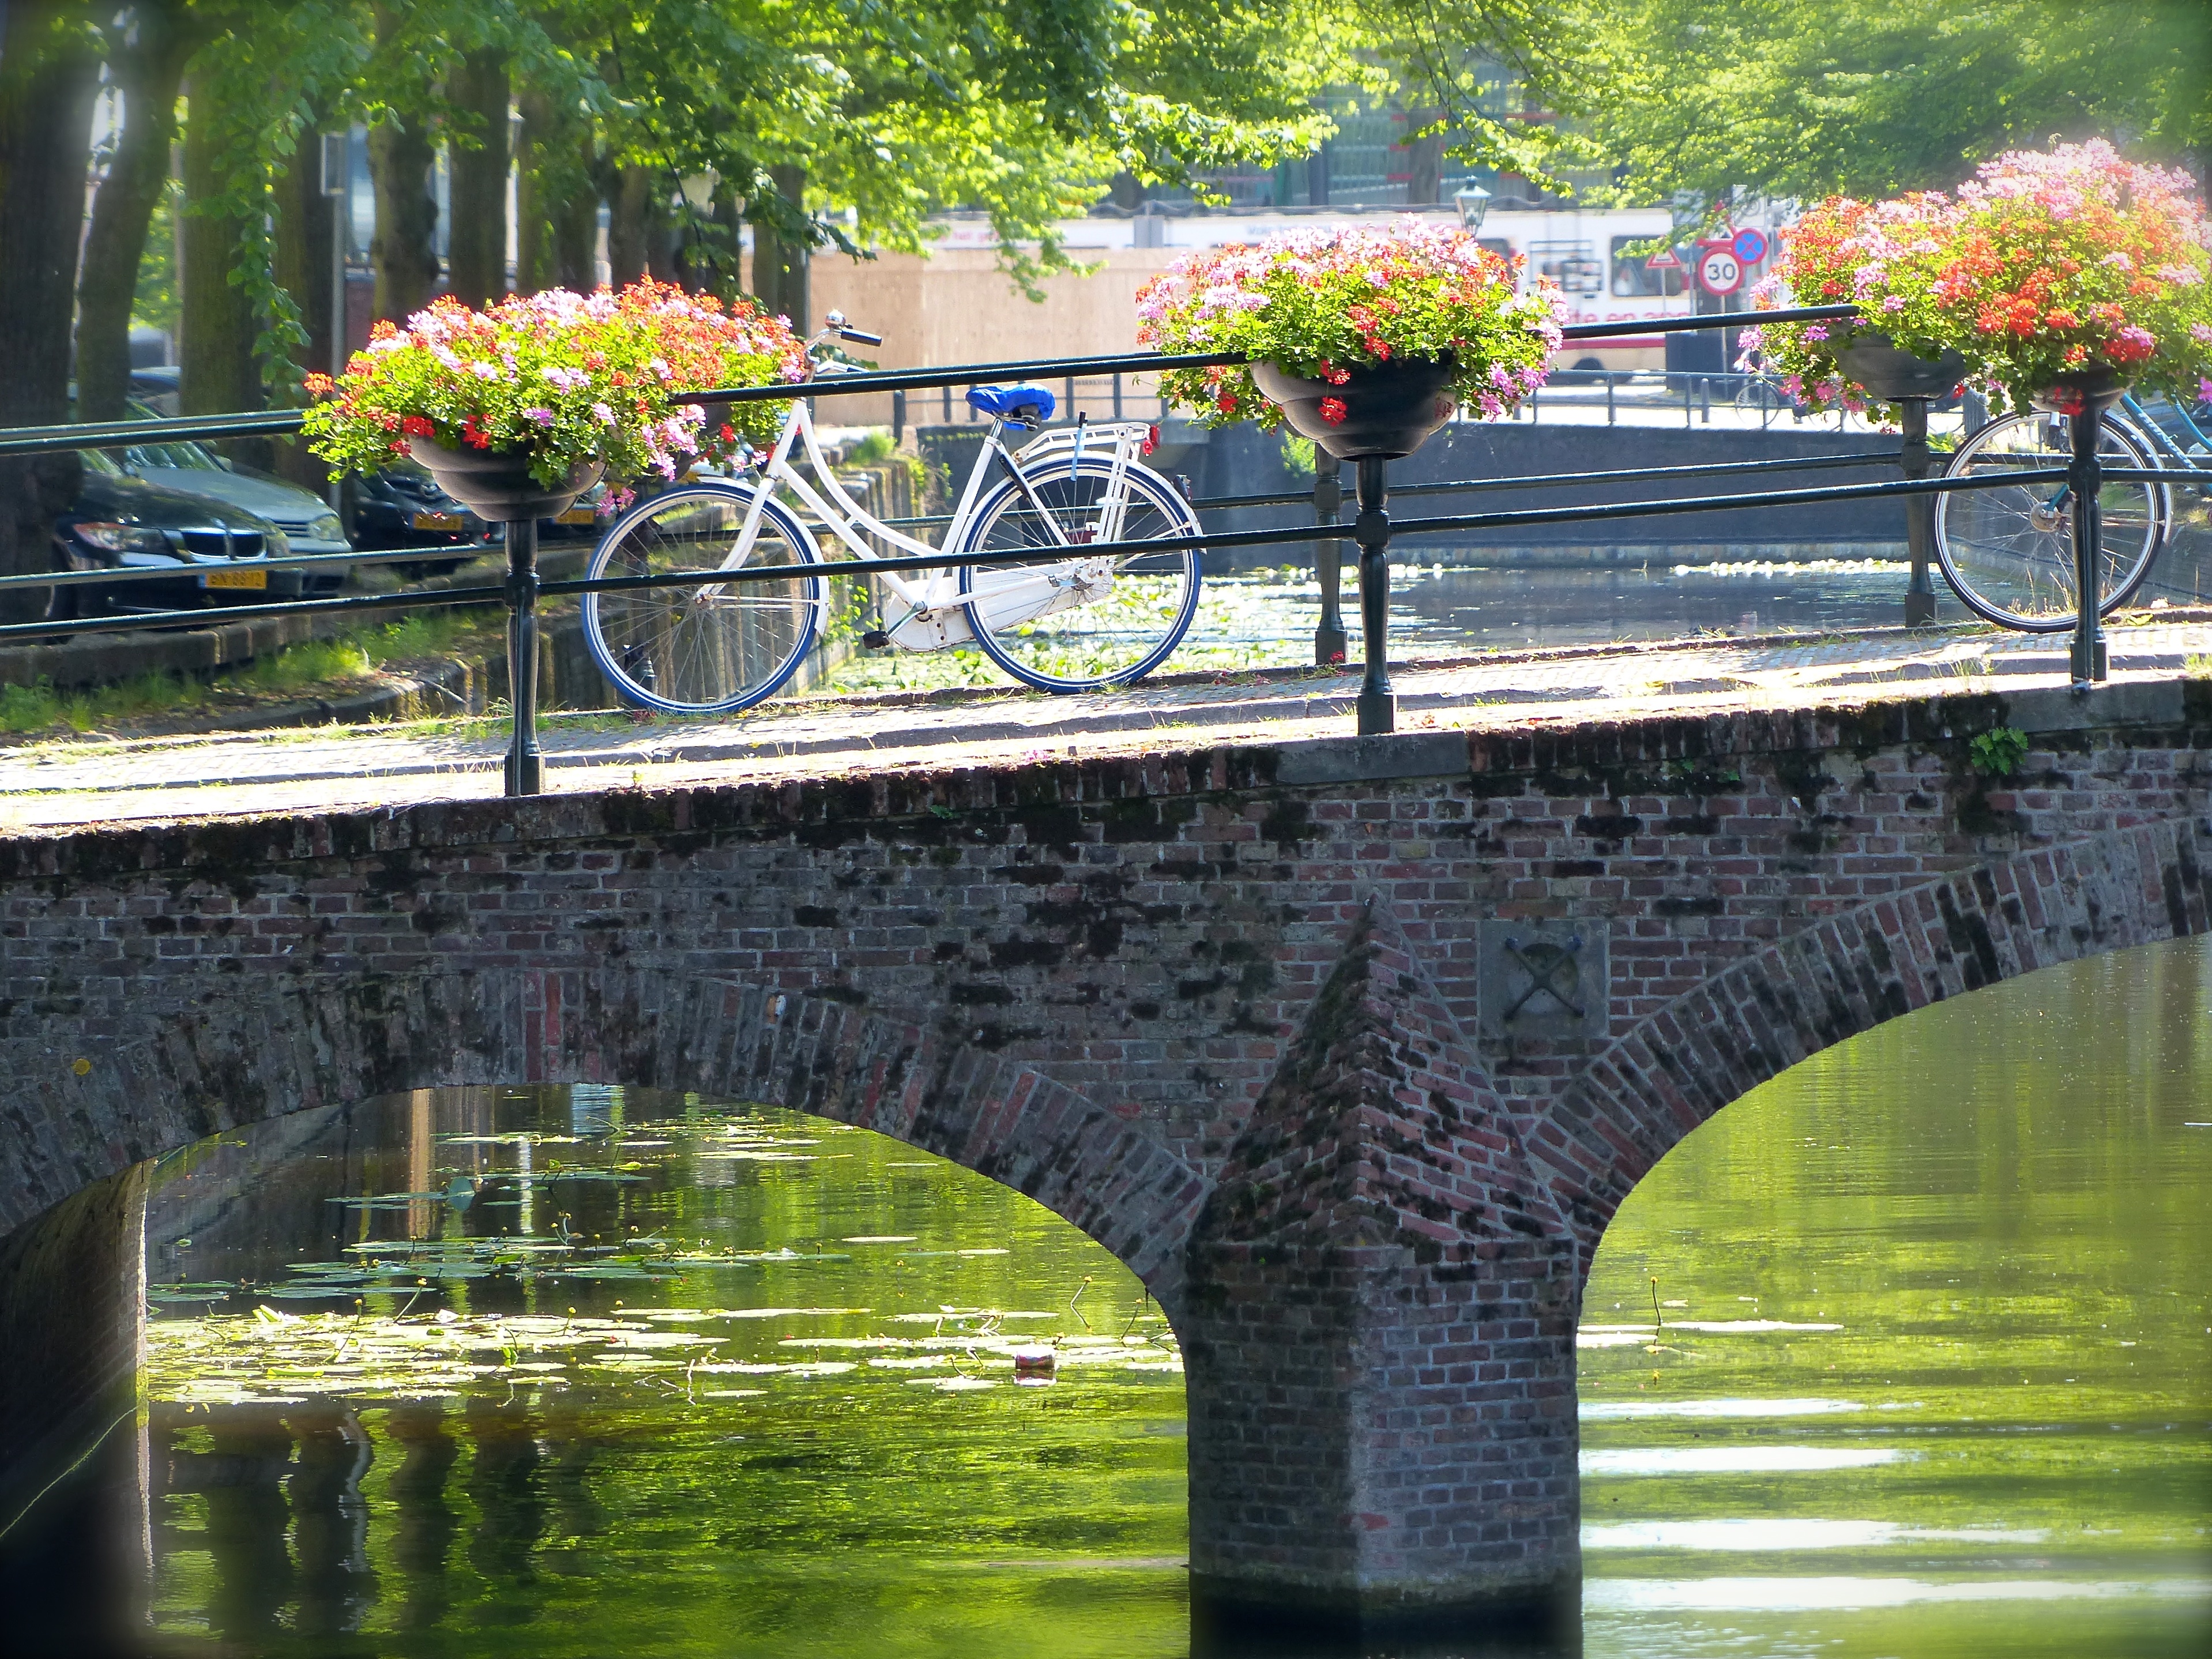
tree, water, bridge, flower, bike, river, canal, pond, reflection, autumn, garden, waterway, flowers, holland, hague, haag, reflecting pool